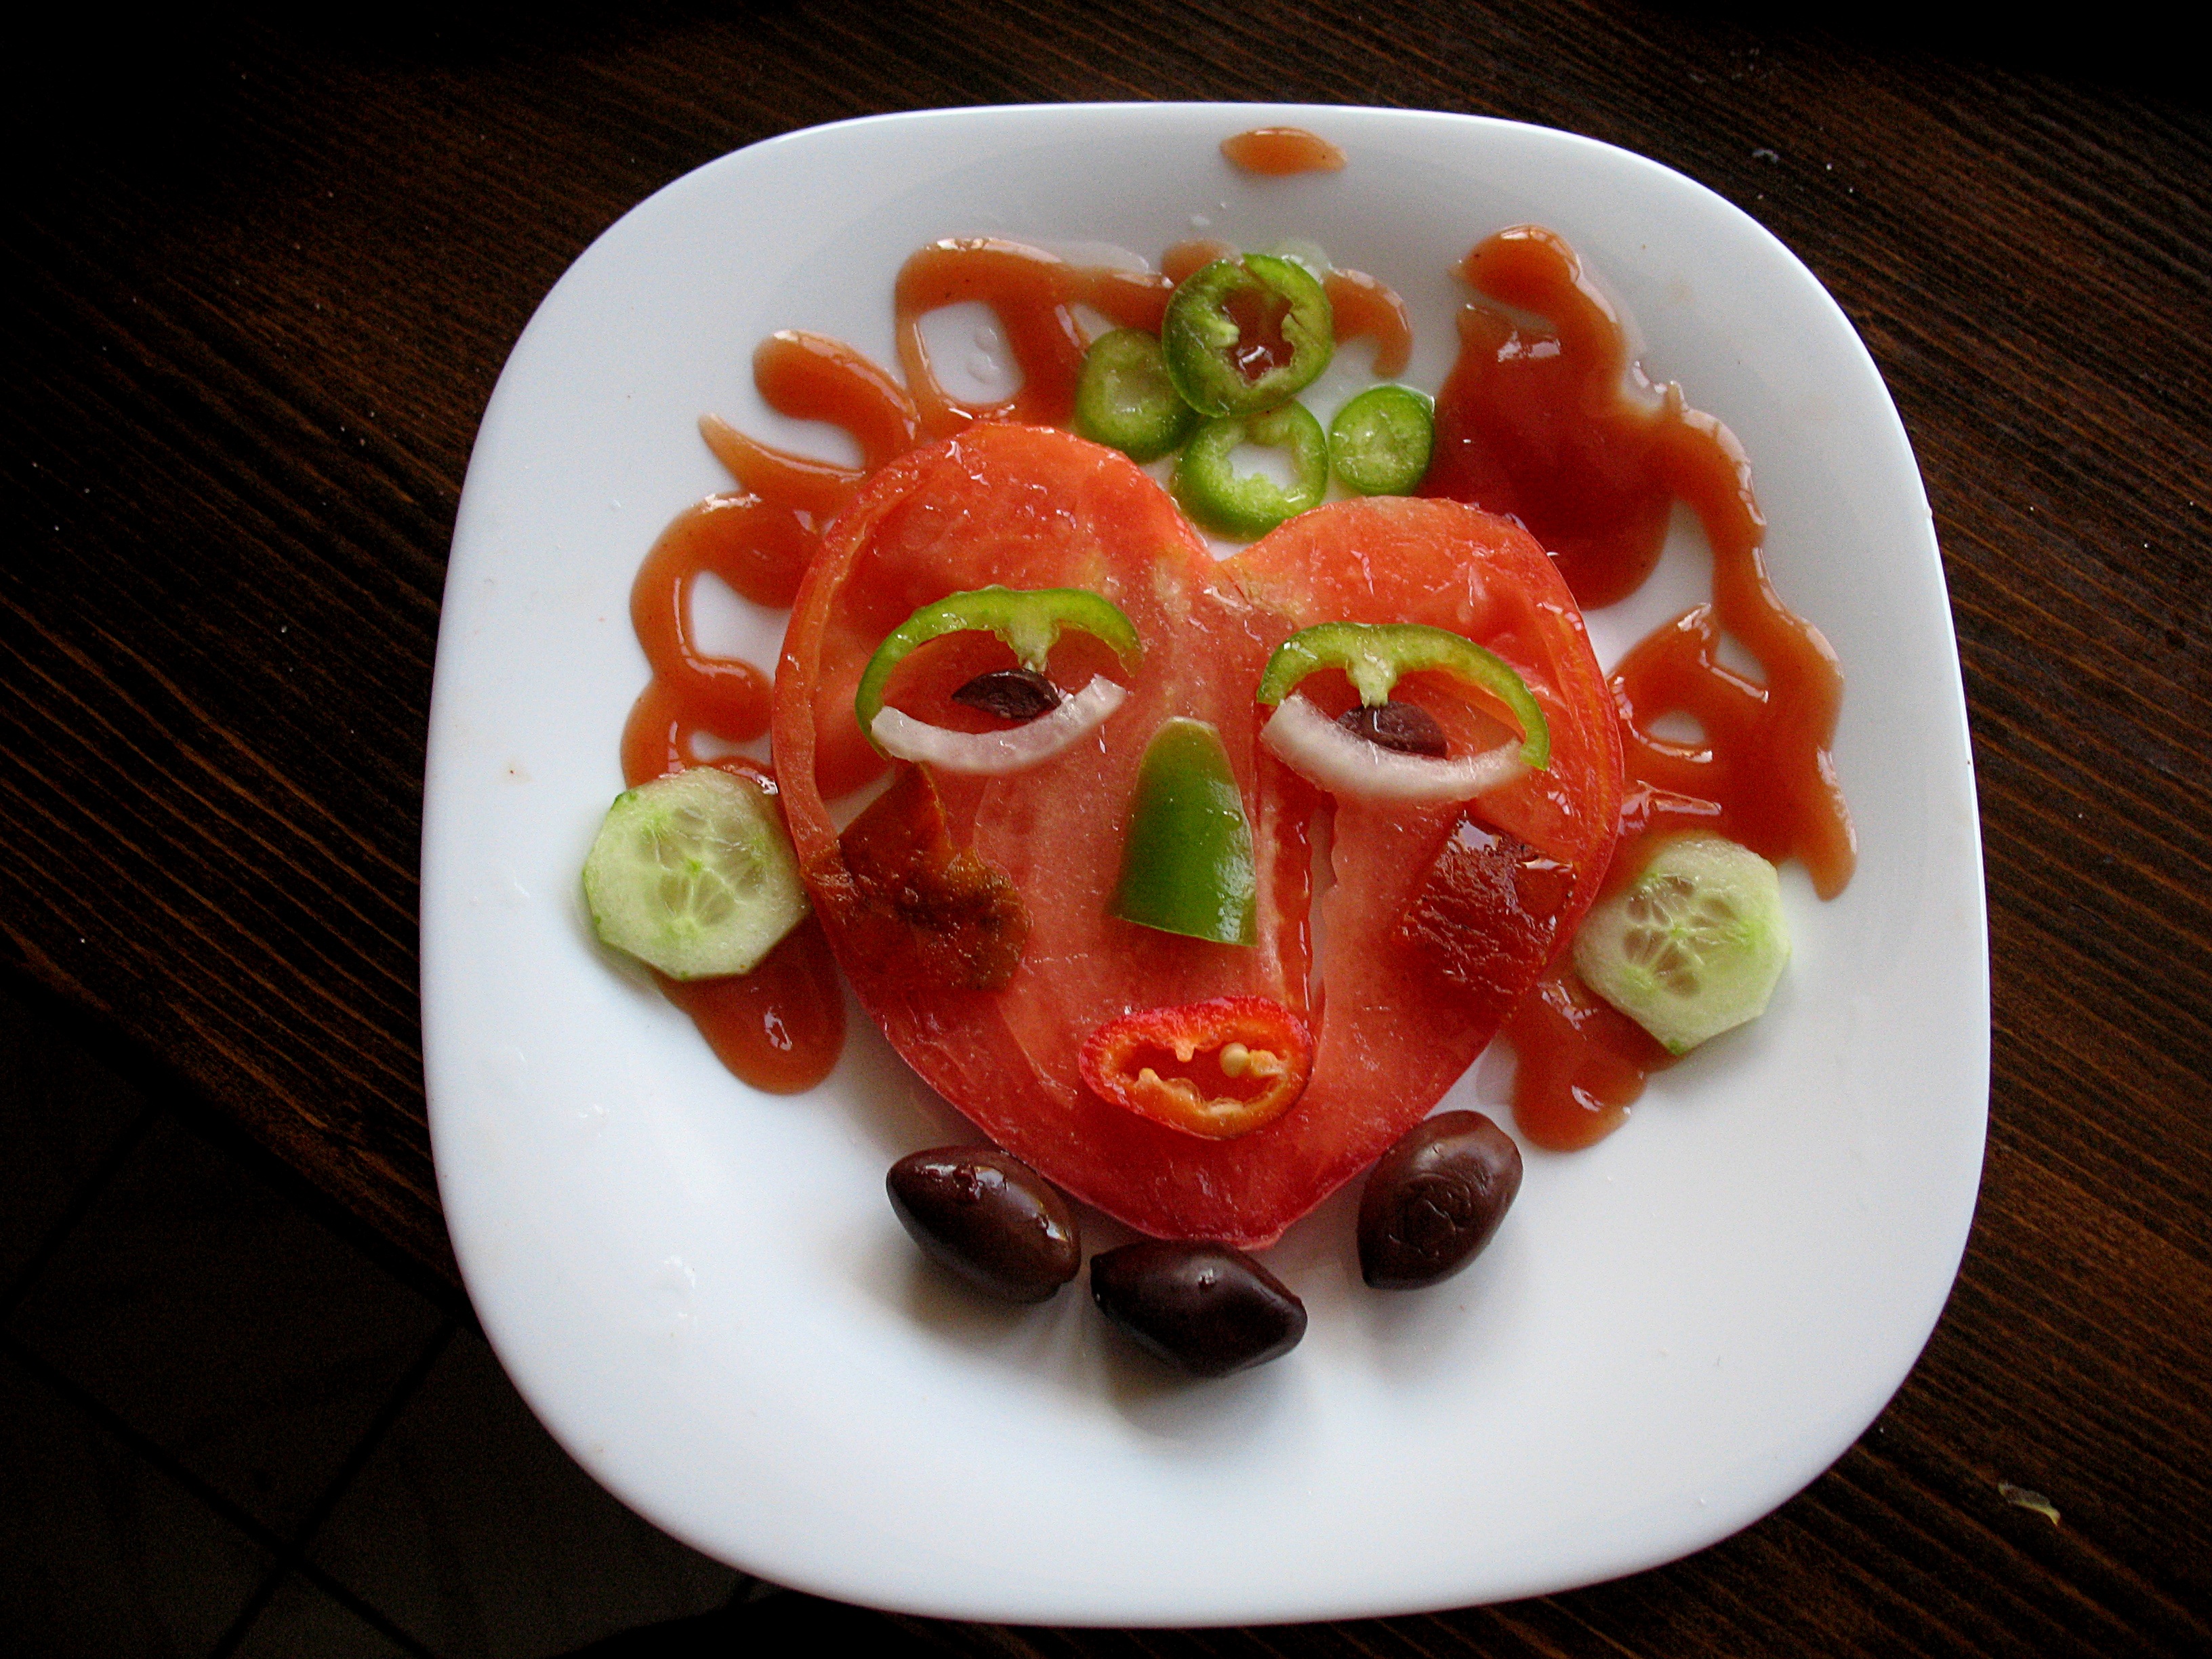
dish, meal, food, salad, produce, vegetable, breakfast, meat, cuisine, tomato, face, garnish, vegetables, hors d oeuvre